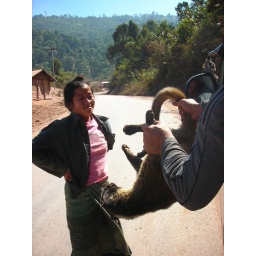
a wild animal purchased by the driver of my bus between Oudamxau and Nong Khiew, Laos